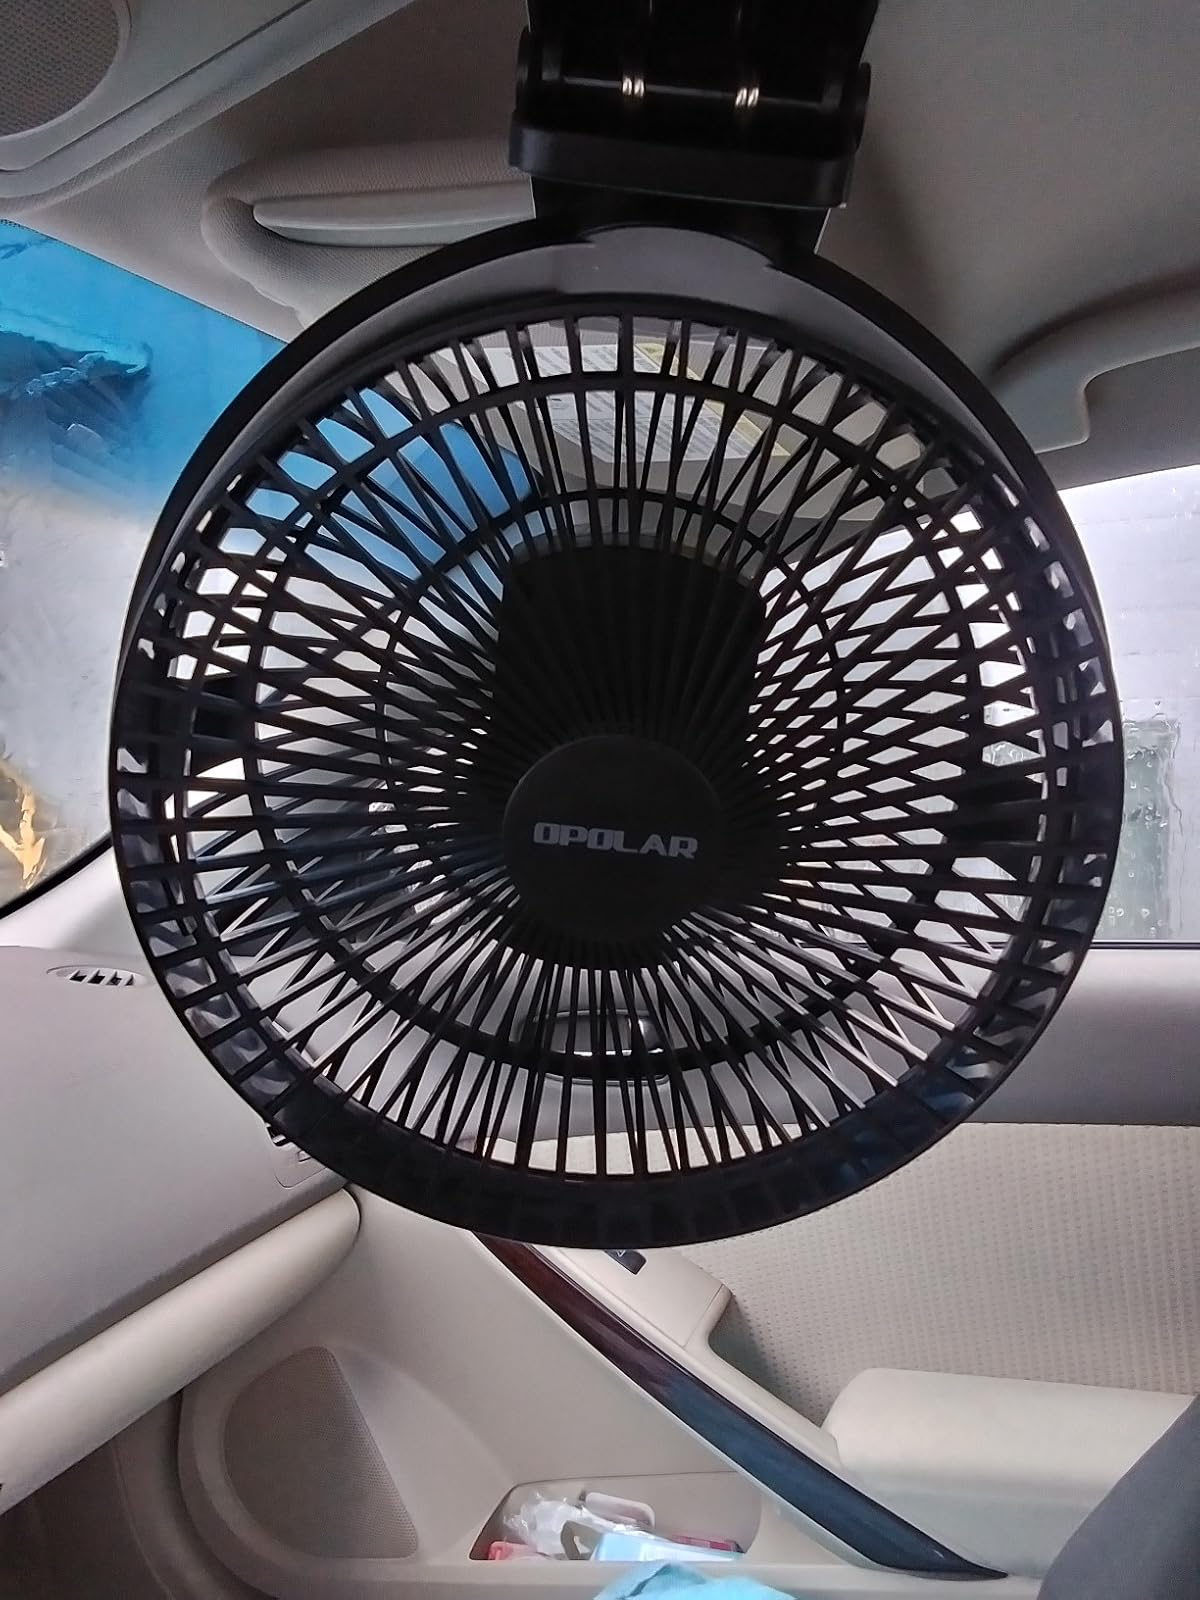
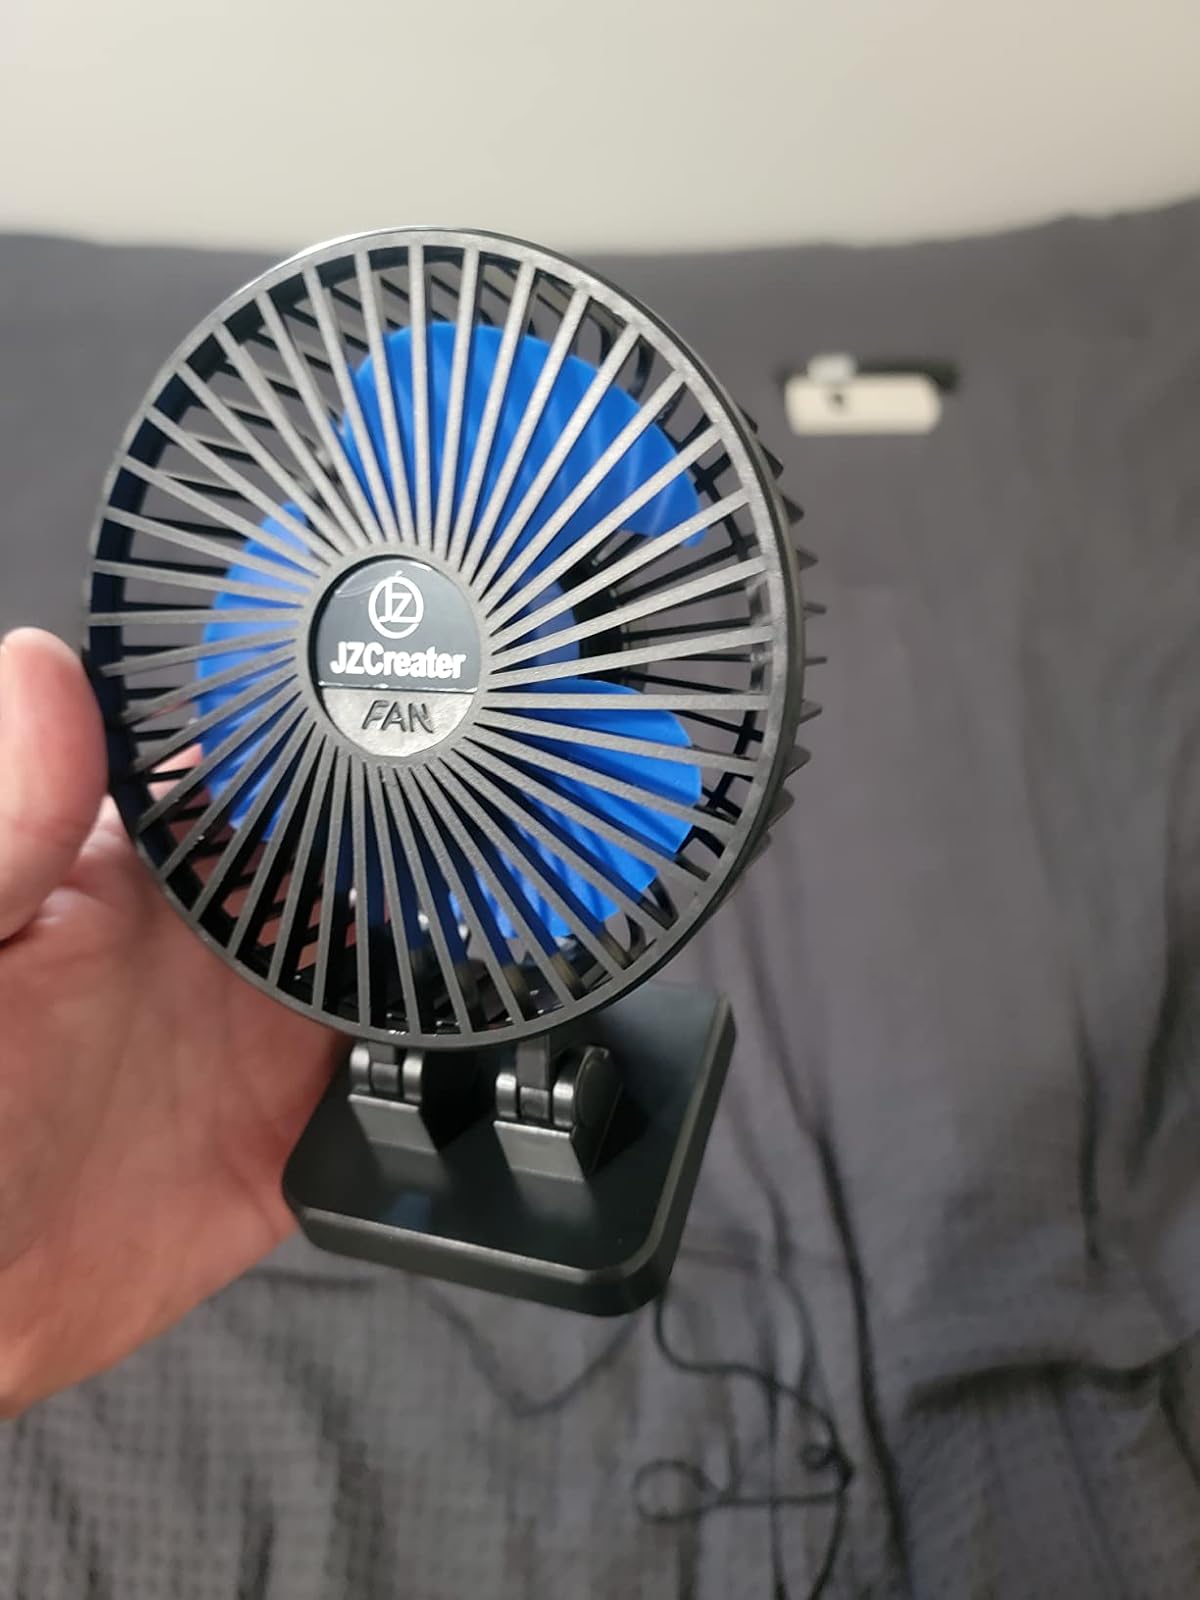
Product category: fan
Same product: no